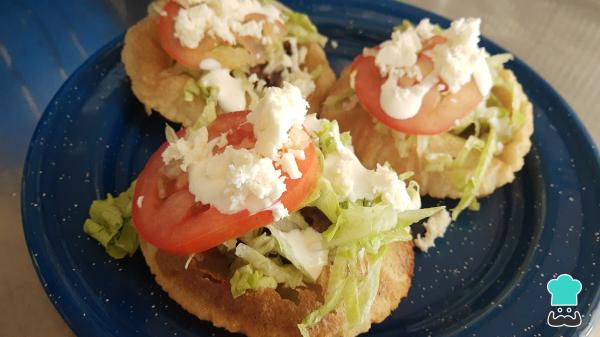
Para servir puedes cortar, abrir y rellenar las infladas veracruzanas. Por otro lado, si no quieres abrirlas, puedes agregar un poco de frijoles refritos encima, seguido de lechuga rallada, queso rallado, unas rebanadas de jitomate, crema ácida y salsa picante al gusto. ¡No te pierdas esta receta y sorprende a tu familia con este rico sabor de las gorditas veracruzanas! ¿Qué te ha parecido esta receta de infladitas mexicanas? Cuéntanos en los comentarios tu opinión.